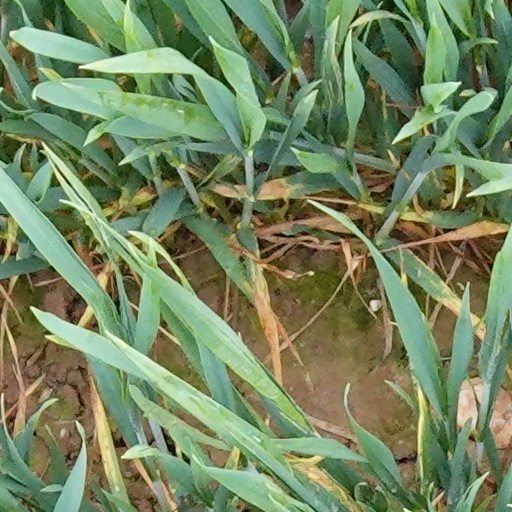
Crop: wheat